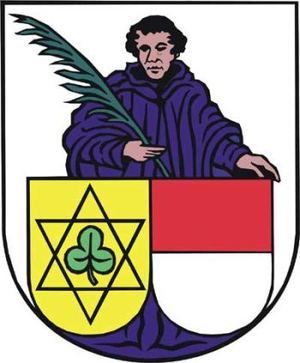
Gerbstedt
Coat of arms of Gerbstedt
Gerbstedt er en by i det sydlige Harzvorland i Landkreis Mansfeld-Südharz i den tyske delstat Sachsen-Anhalt. Landsbyen ligger 5 km øst for Hettstedt og 12 km nord for Eisleben. Gerbstedt er administrationsby i Verwaltungsgemeinschaft Gerbstedt.